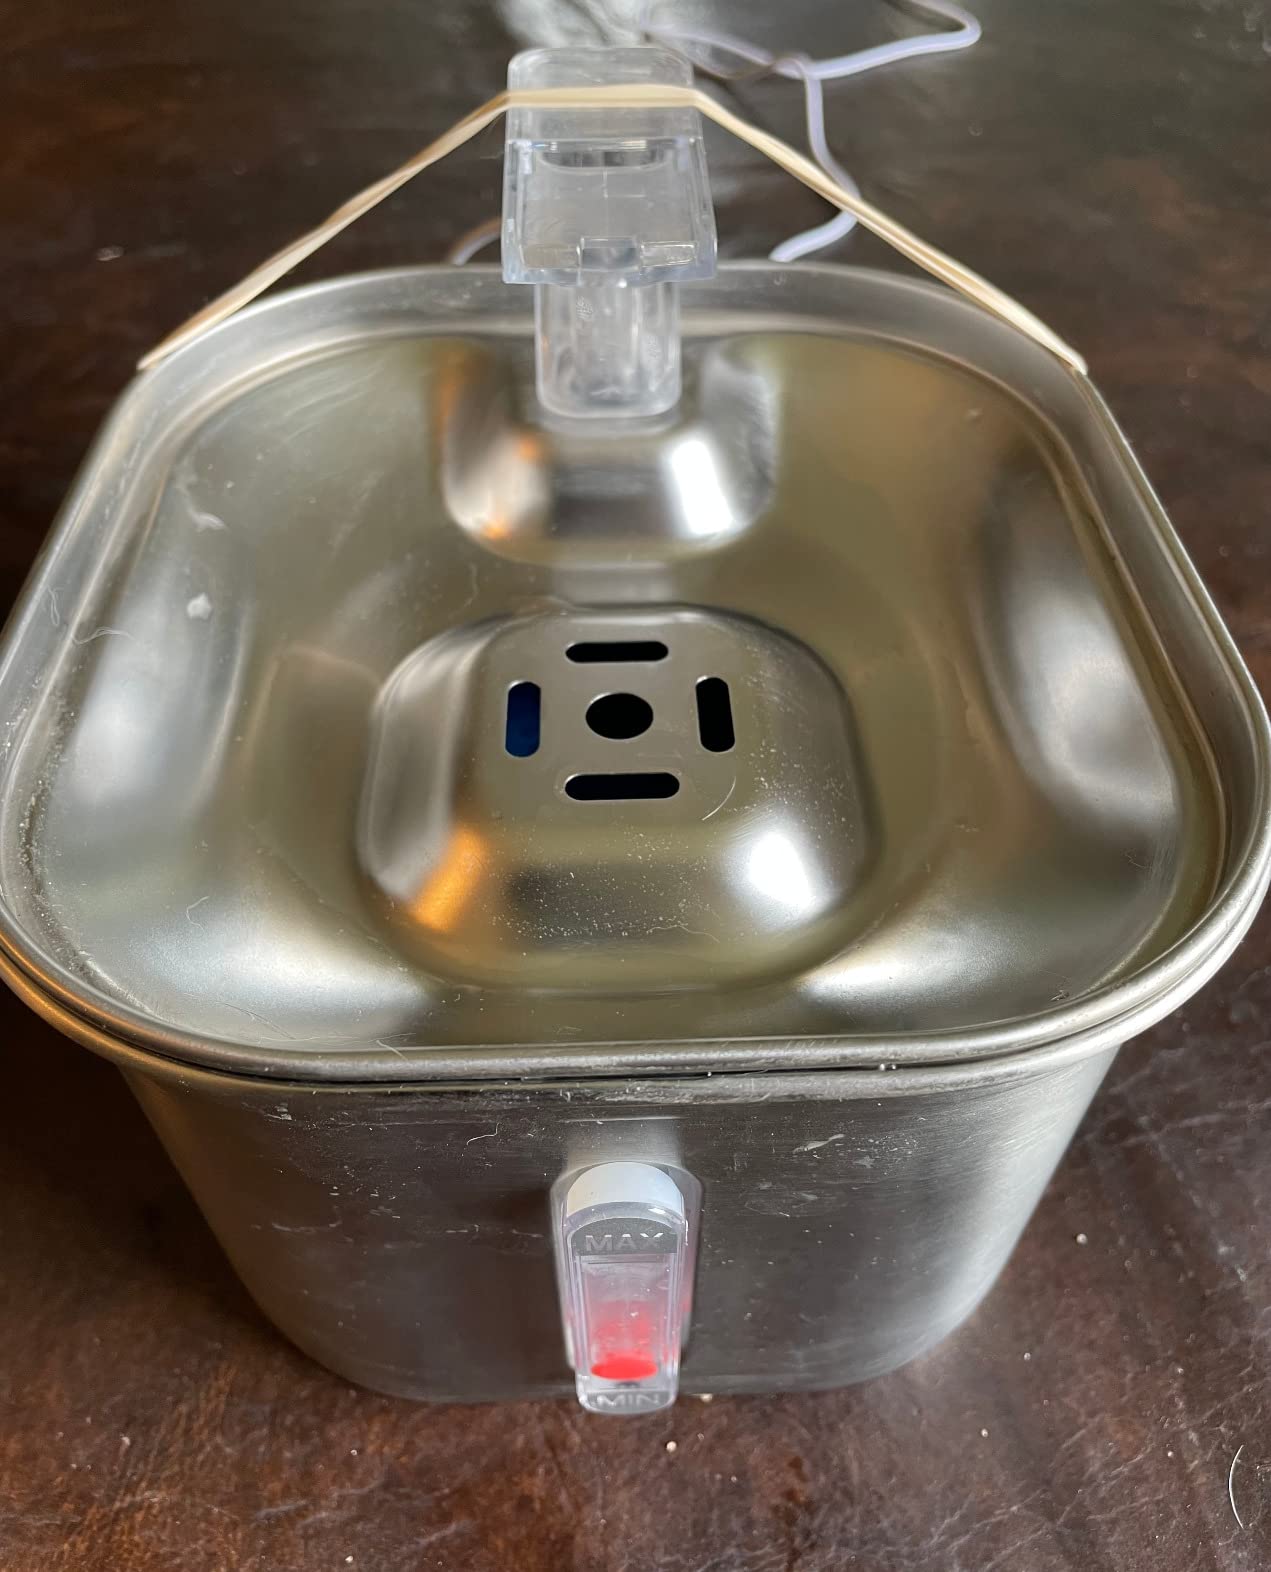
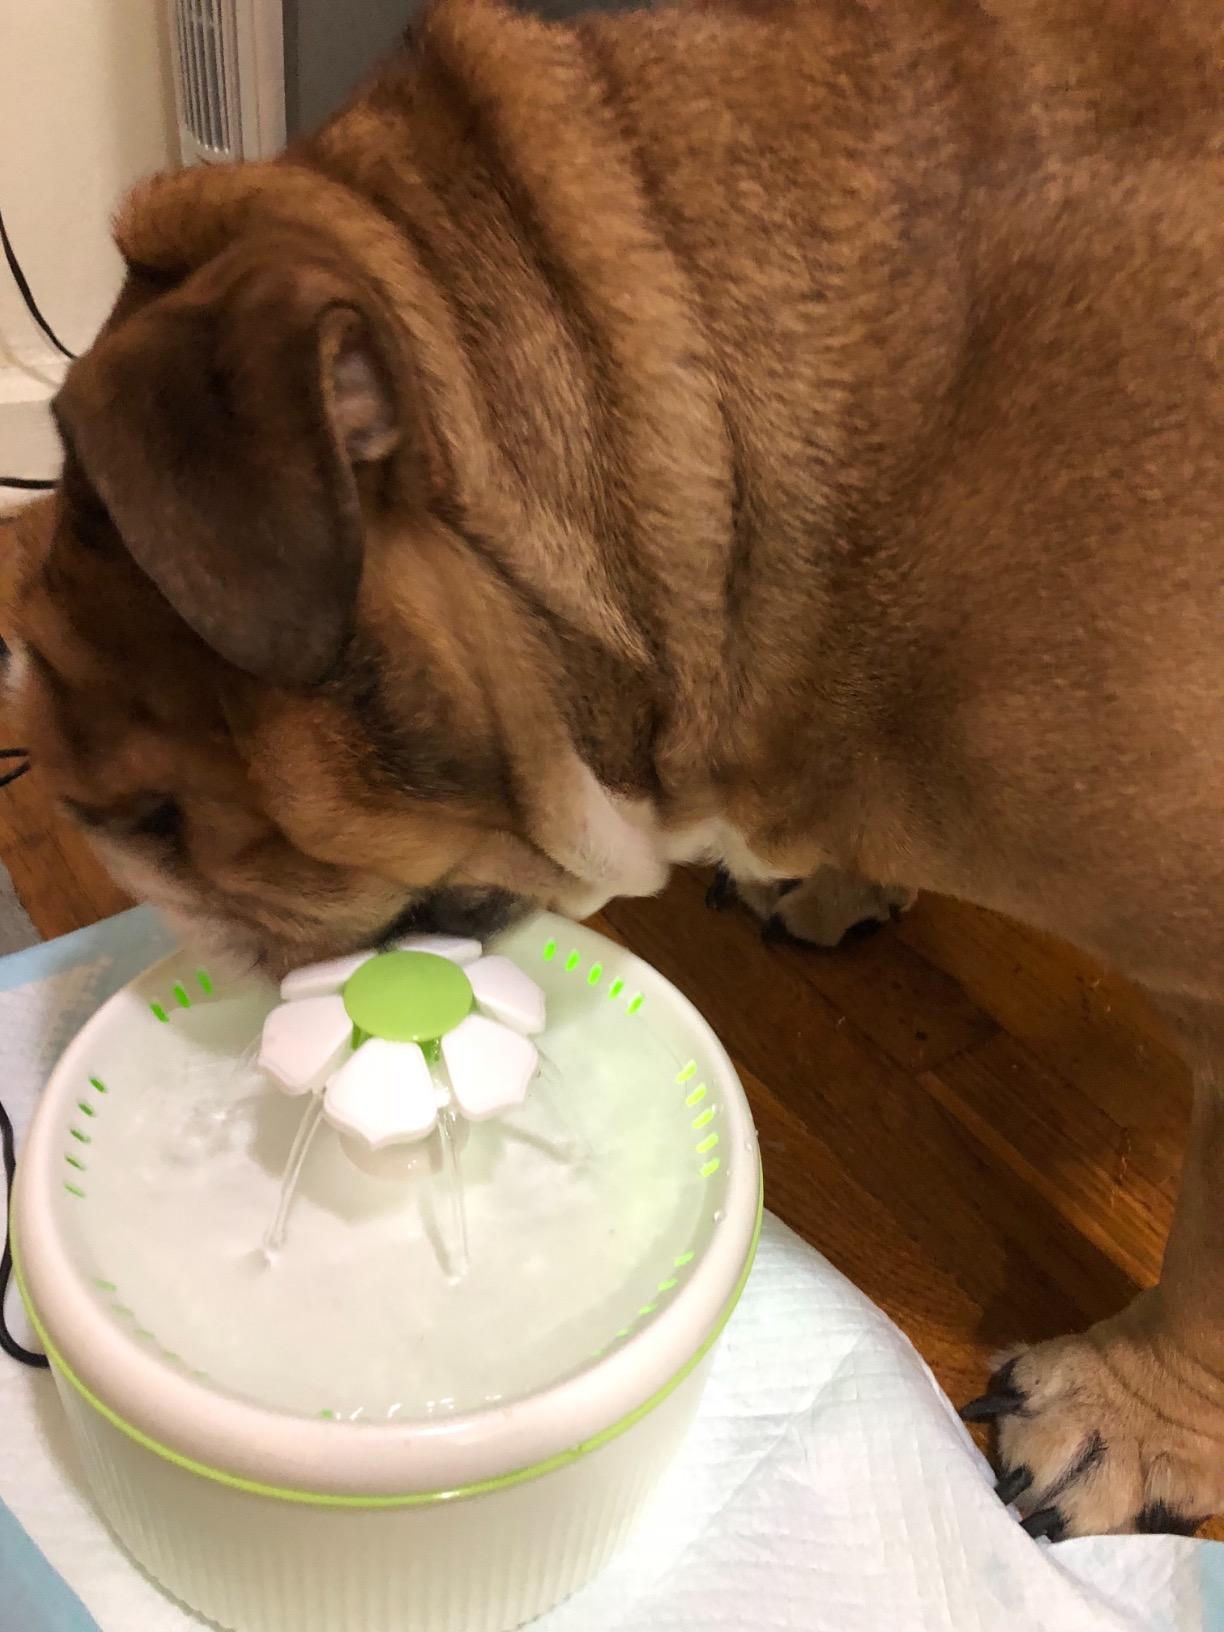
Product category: items_bowl
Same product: no